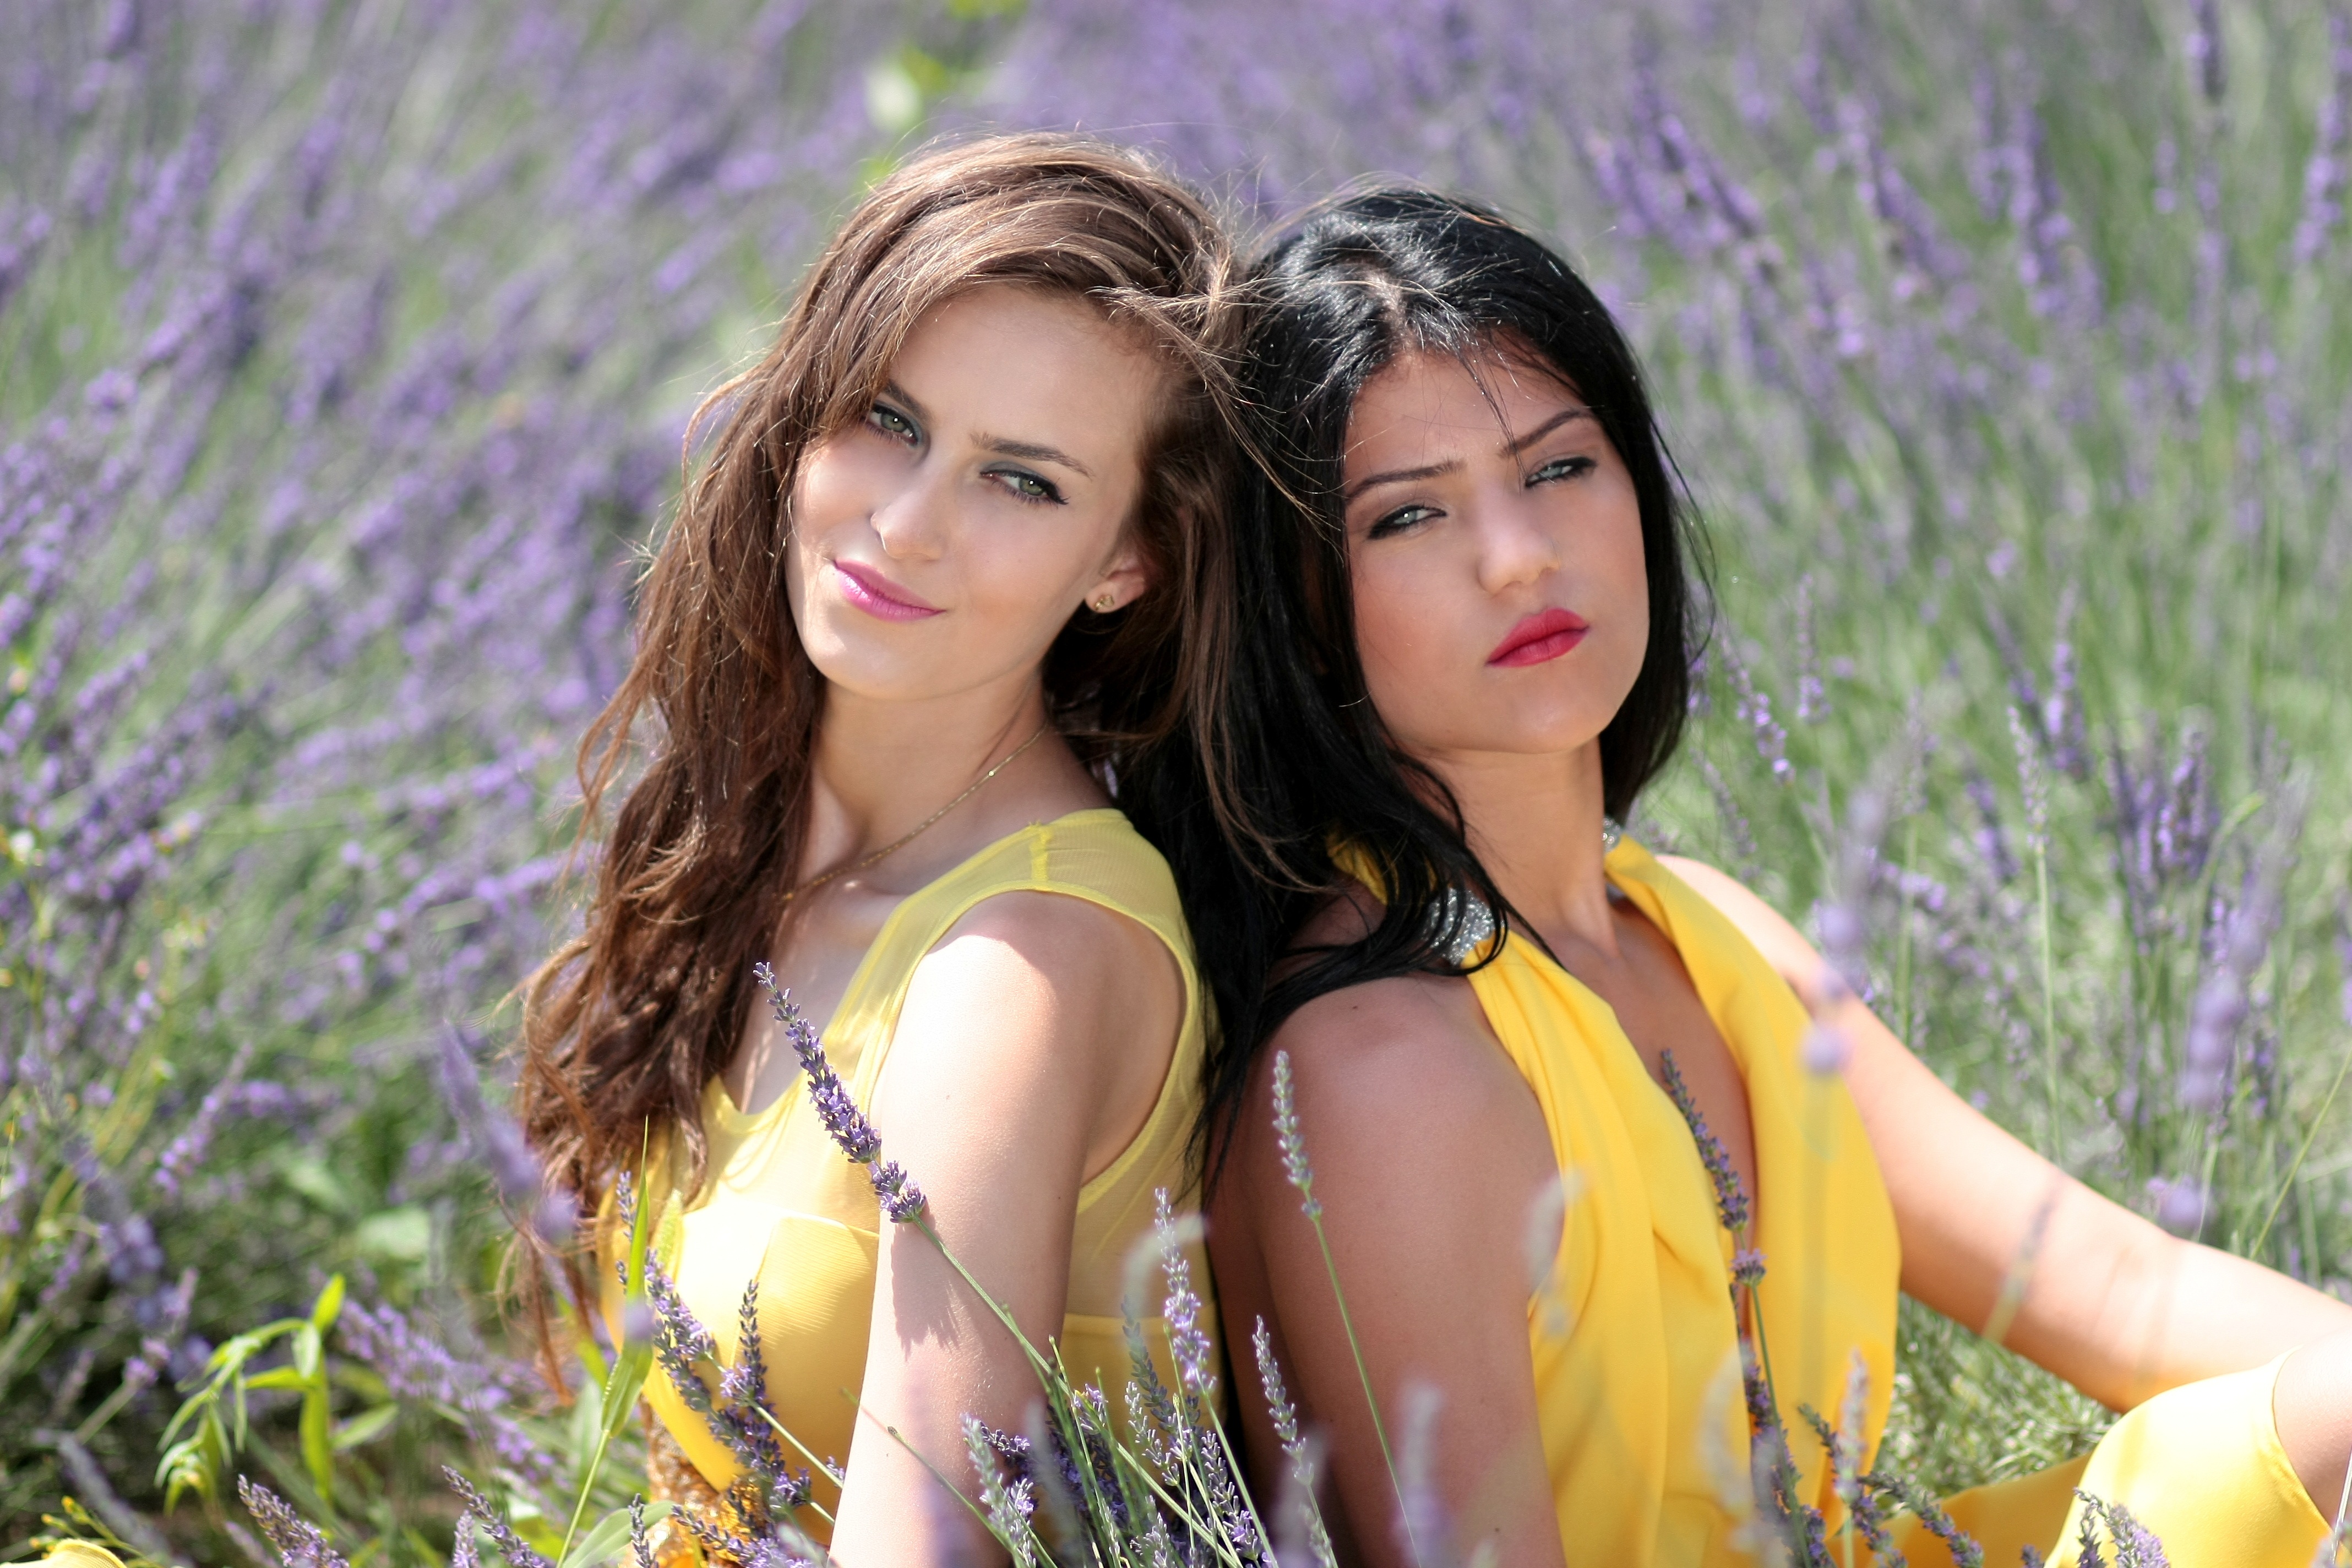
person, girl, photography, flower, model, spring, two, yellow, lavender, human body, girls, eye, photograph, skin, beauty, dresses, abdomen, photo shoot, portrait photography